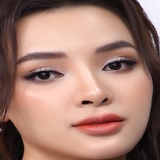
ca sĩ Phương Trinh Jolie